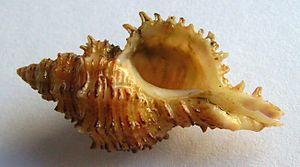
Les Muricopsinae sont une sous-famille de mollusques gastéropodes de la famille des Muricidae.